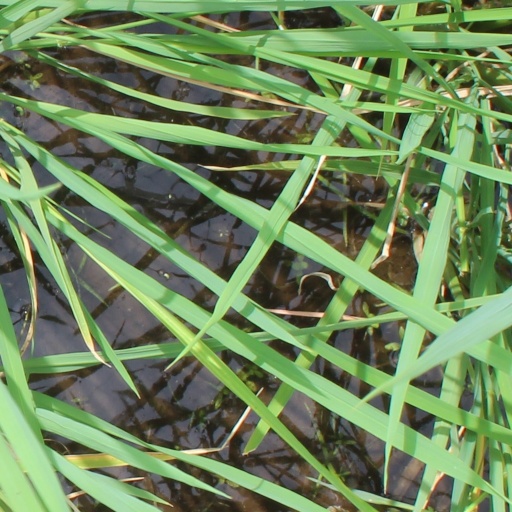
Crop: rice